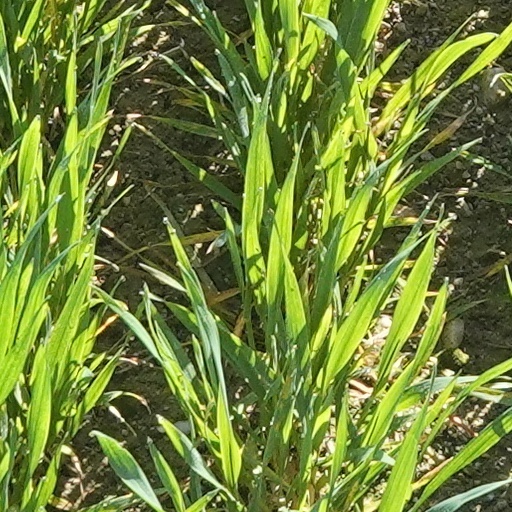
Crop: wheat